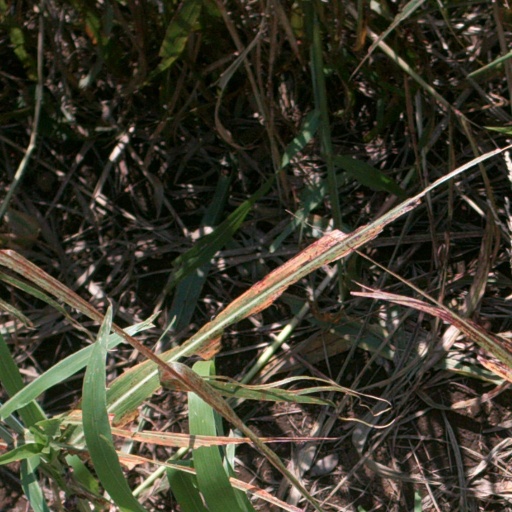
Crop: sorghum